Belgium at the 2010 Winter Olympics

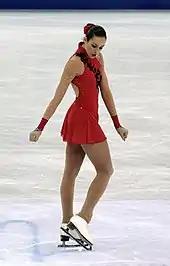
Isabelle Pieman at the 2012 World Figure Skating Championships

These Olympics were Kevin van der Perren's third Olympic Games. His best finish was ninth at the 2006 Winter Games. He entered these Olympics with the goal of a top five finish. Van der Perren performed the short program in a skeleton costume. He thought it was his best short program he had ever performed, and expected to score higher than his personal best of 75.80 points. He scored 72.90 points, which put him in 12th place.